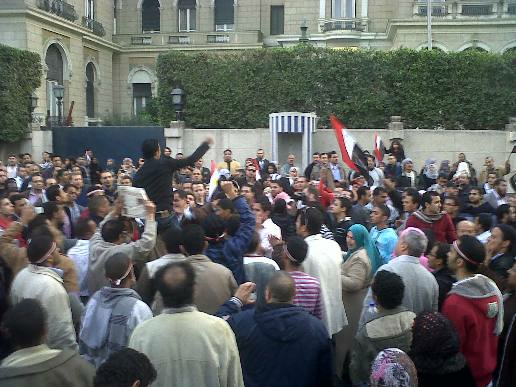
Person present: Yes